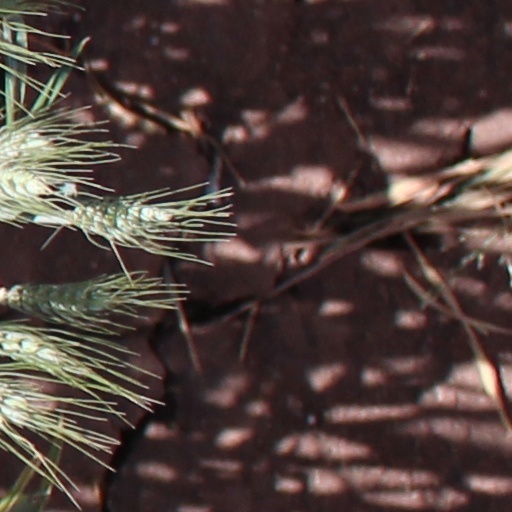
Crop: wheat